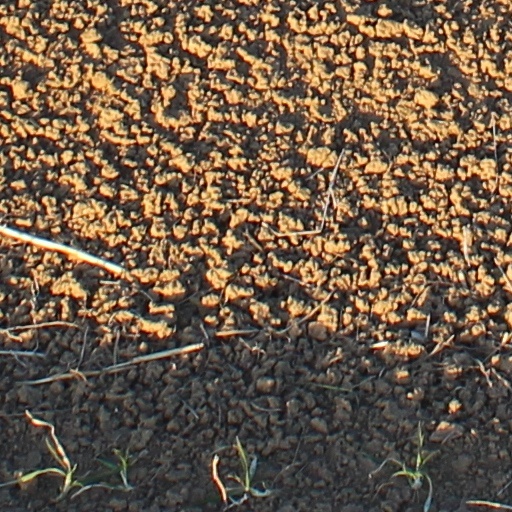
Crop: wheat